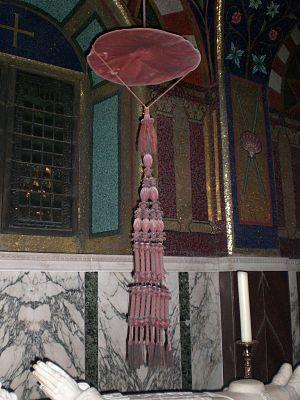
Un cardinal est un haut dignitaire de l'Église catholique choisi par le pape et chargé de l'assister. Il fait partie du Collège des cardinaux. Le titre précis est cardinal de la Sainte Église romaine ; les cardinaux forment la plus haute sphère de l'Église romaine.
Le galero, ou galero cardinalice, est un chapeau à glands et larges bords porté par les membres du clergé de l'Église catholique ; à ne pas confondre avec le saturne.